Indo-Greek religions

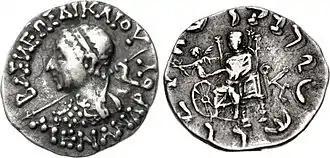
Silver Drachm of Menander II 90–85 BCE with Zeus enthroned, holding Nike and scepter, and Nike handing a victory wreath over an eight-spoked wheel

Later, some Indo-Greek coins incorporate the Buddhist symbol of the eight-spoked wheel, such as those of Menander I, as well as his possible grandson Menander II. On these coins, the wheel is associated with the Greek symbols of victory, either the palm of victory, or the victory wreath handed over by the goddess Nike. This symbology has led some to conclude that Menander adopted the Buddhist mantle of a "Chakravartin" during his lifetime; lit., "one for whom the wheel of law turns," translated as "King of the Wheel" in Western texts.